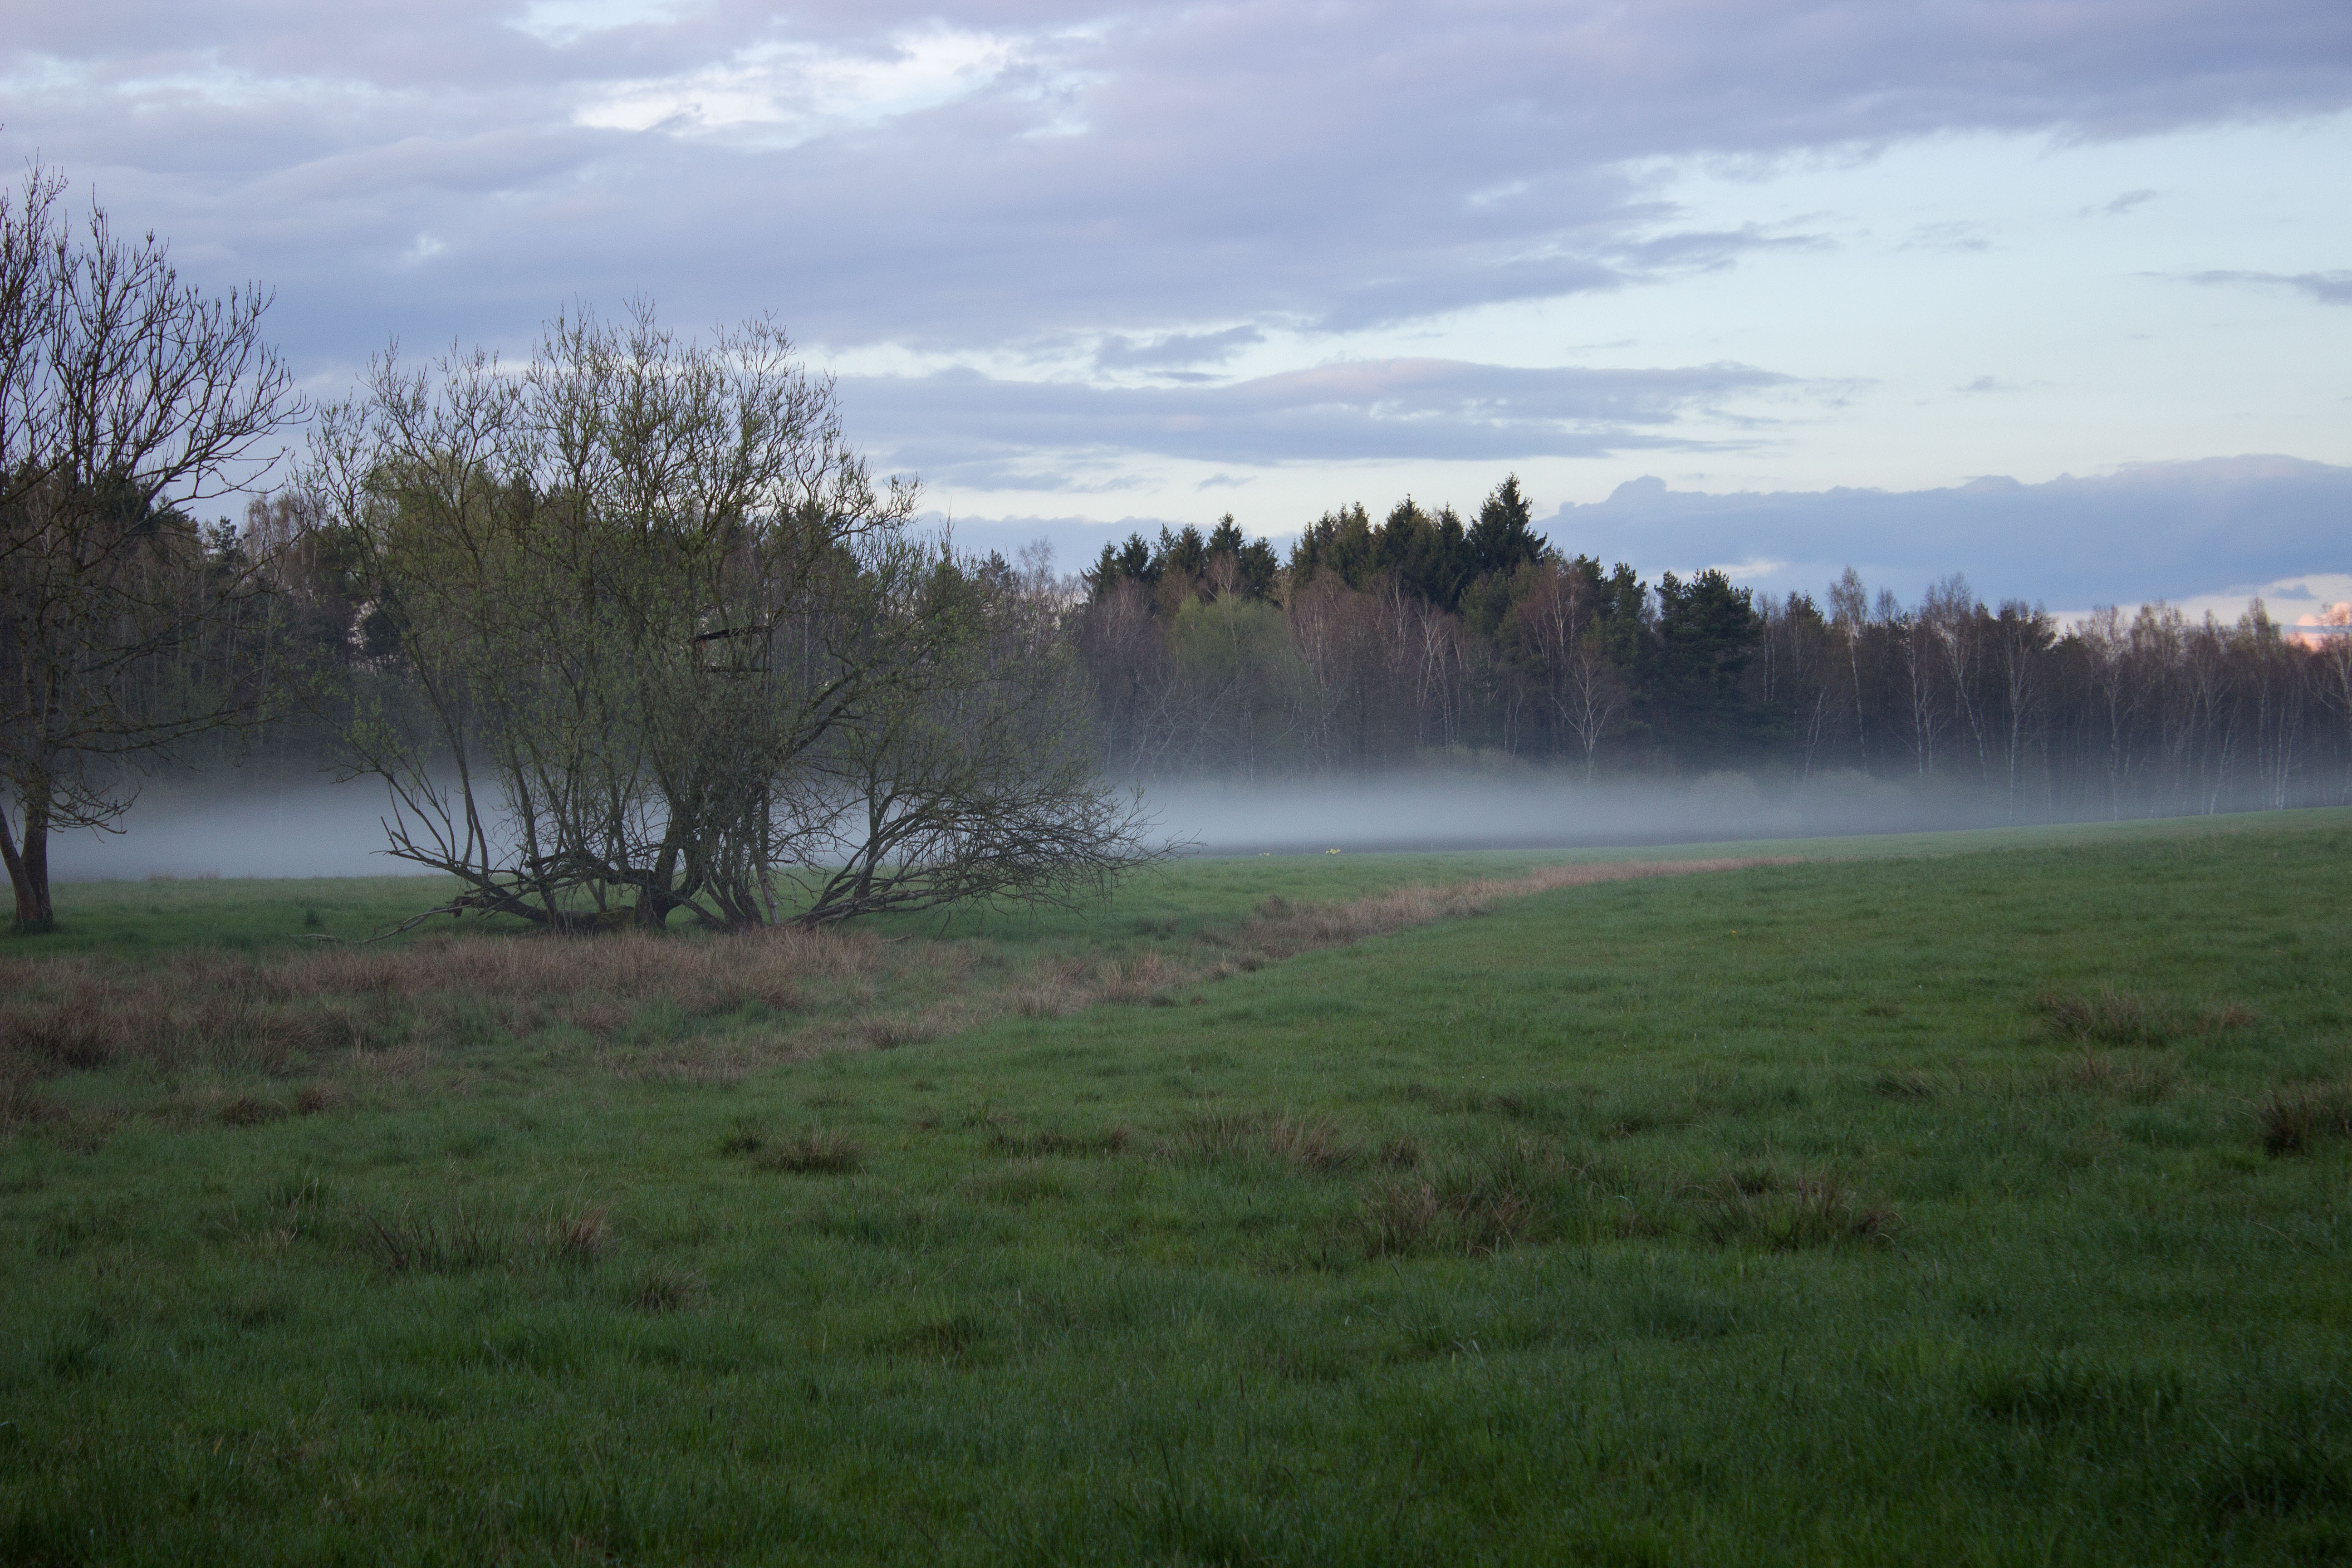
landscape, tree, nature, forest, grass, marsh, wilderness, fog, mist, meadow, prairie, morning, hill, lake, river, pond, reflection, reservoir, moor, wetland, bog, habitat, loch, abendstimmung, moorland, rural area, nature reserve, natural environment, atmospheric phenomenon